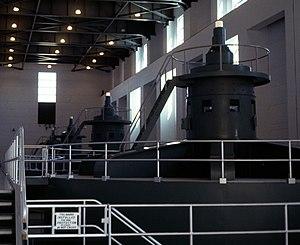
Le barrage de Parker est barrage-poids-voûte en béton qui traverse le fleuve Colorado, à cheval sur deux États, puisqu'il franchit les gorges que le fleuve parcourt entre les Monts Whipple en Californie et les Monts Buckskin en Arizona. Il se trouve à 250 km en aval du Barrage Hoover.